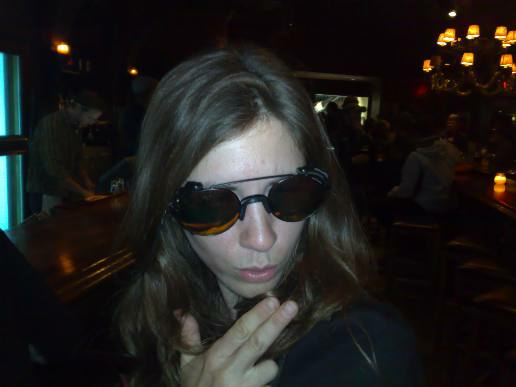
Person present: Yes